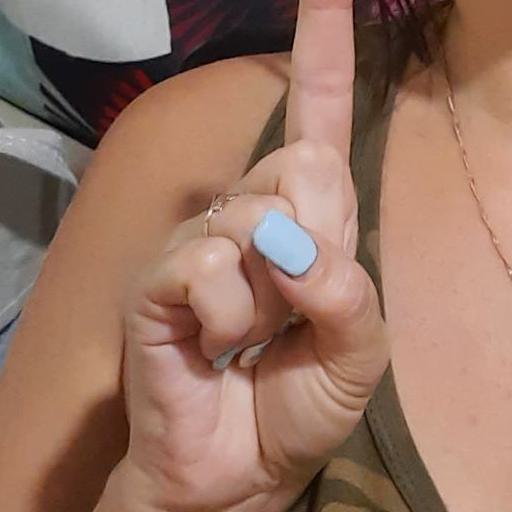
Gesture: one